Grumman F9F Panther

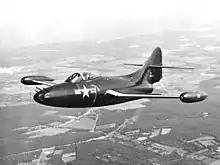
An F9F-3 Panther fitted with an experimental Emerson turret housing four 12.7 mm machine guns, in 1950

From 1946, interest in developing an aircraft that harnessed the increasingly popular swept wing grew and, following concerns that the Panther was inferior to its MiG opponents over the skies of Korea, Grumman launched work on a conversion project, known as Design 93. This effort resulted in a swept-wing derivative, the F9F Cougar, which retained the Panther's designation number. Later stage development work on the Panther continued, being largely focused on engine improvements, expanding fuel capacity, and the use of alternative munitions.